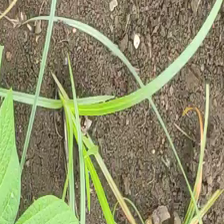
Weed species: Lavhala_(Cyperus_Rotundus)